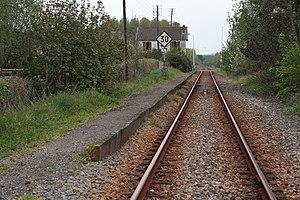
Ancienne gare ferroviaire de Faubourg-de-Rouvroy (quai et panneau ""TIV 30"").L'ancienne maison de garde-barrière, visible en arrière-plan, a été détruite le mardi 8 décembre 2015."
La gare de Faubourg-de-Rouvroy, également appelée gare de Rouvroy, est une ancienne gare ferroviaire française de la ligne d'Abbeville à Eu, située dans le faubourg de Rouvroy, sur le territoire de la commune d'Abbeville, dans le département de la Somme, en région Hauts-de-France.